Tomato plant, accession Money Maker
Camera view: vertical (180 deg); turntable rotation: 210 degrees
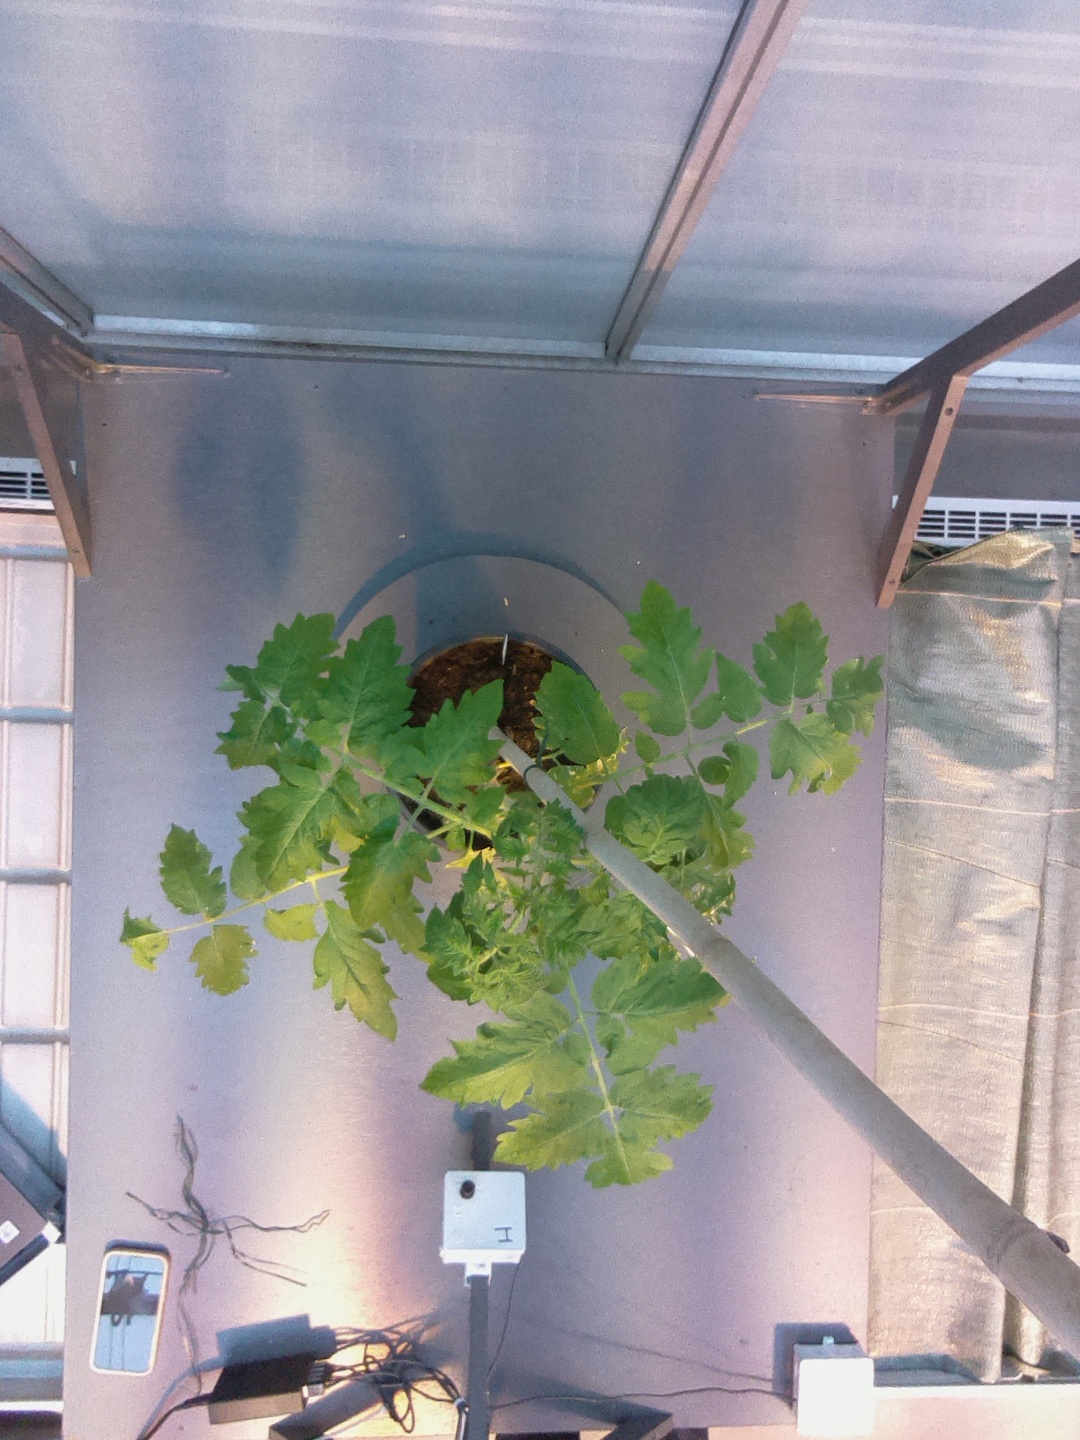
BBCH growth stage 14: 8 of true leaves visible